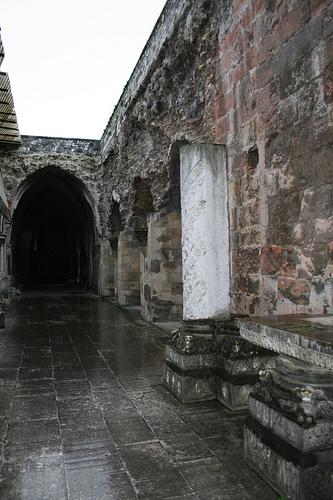
Weather: rain or strom